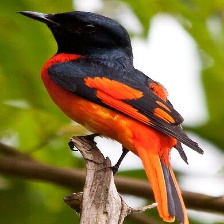
Species: FIERY MINIVET
Scientific name: PERICROCOTUS IGNEUS